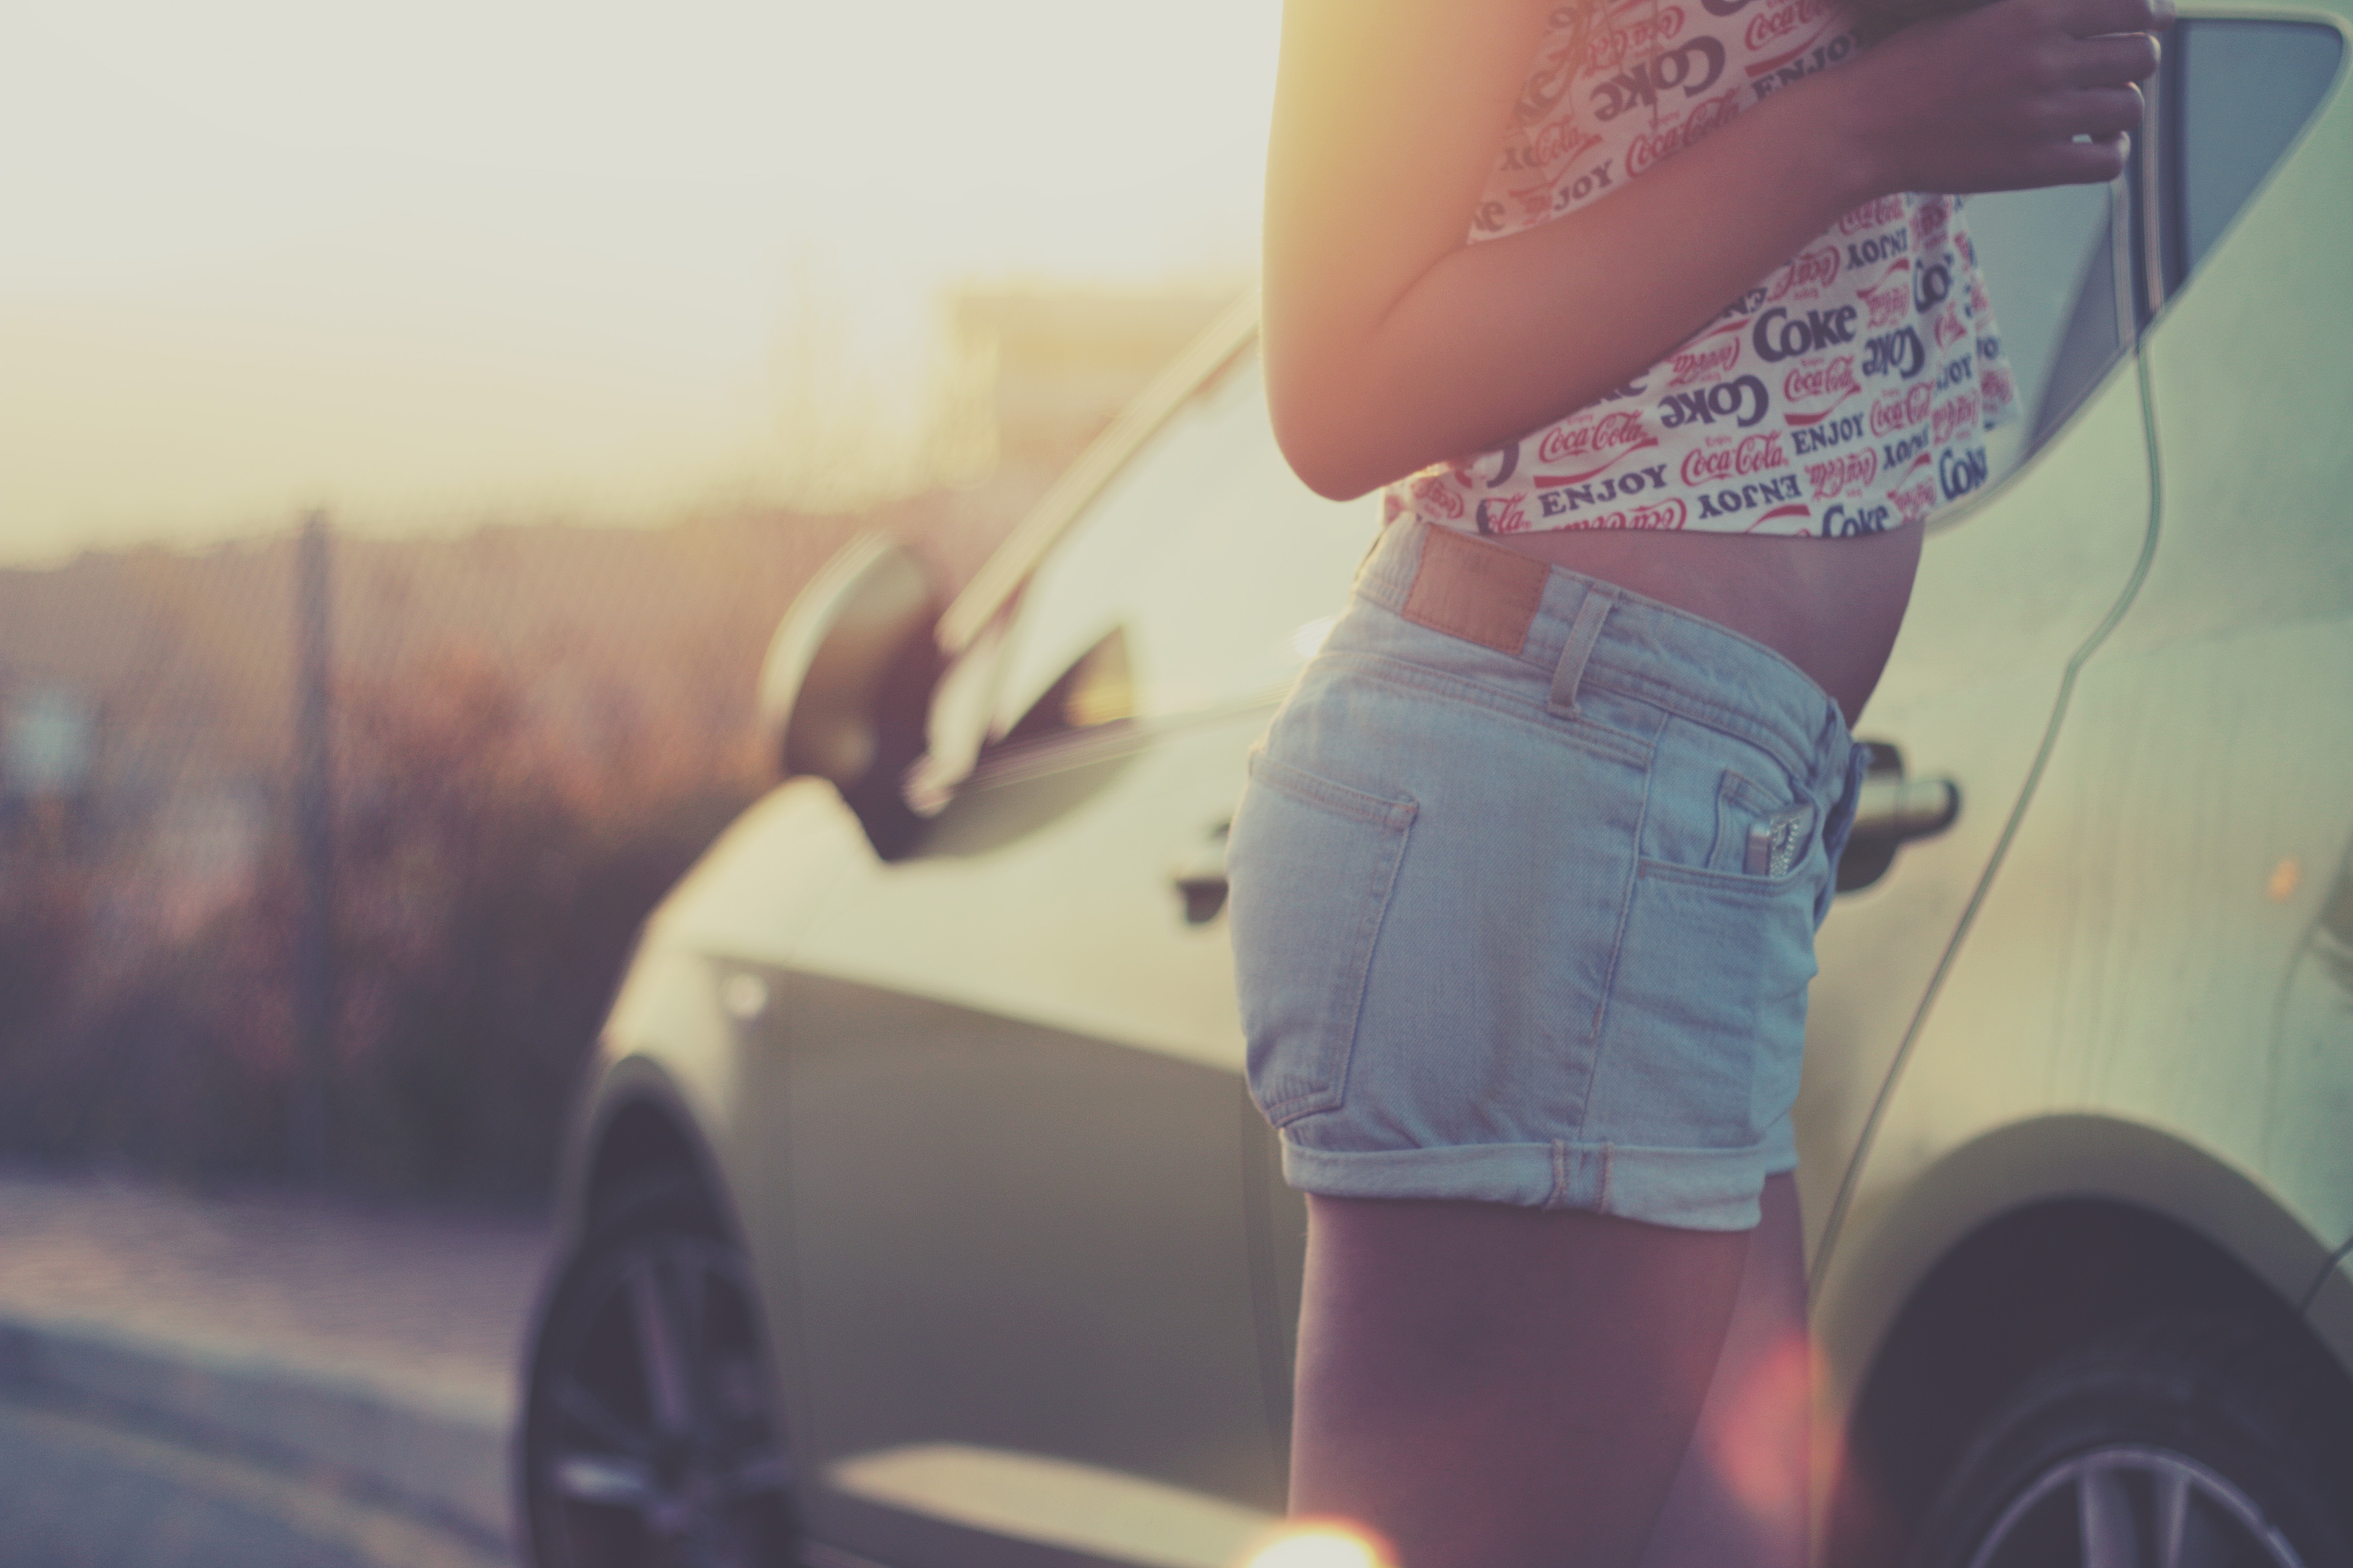
hand, person, people, girl, sunshine, sun, woman, road, car, photography, automobile, driving, cute, summer, vacation, travel, female, transport, young, vehicle, auto, grunge, fashion, denim, beautiful, sexy, pretty, tank top, interaction, jean shorts